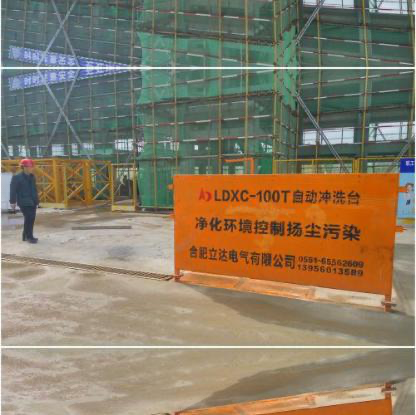
Objects in the image:
label: helmet